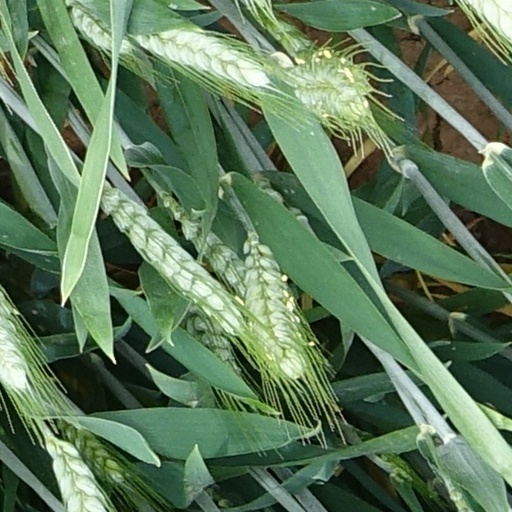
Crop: wheat